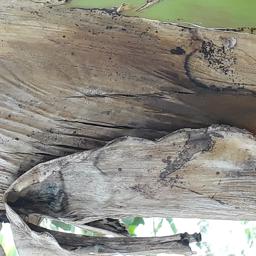
Label: PSEUDOSTEM WEEVIL